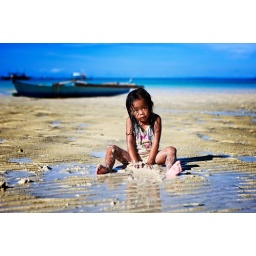
Filipino girl playing in the sand. Lot's of children playing by the beach at all times of the day.